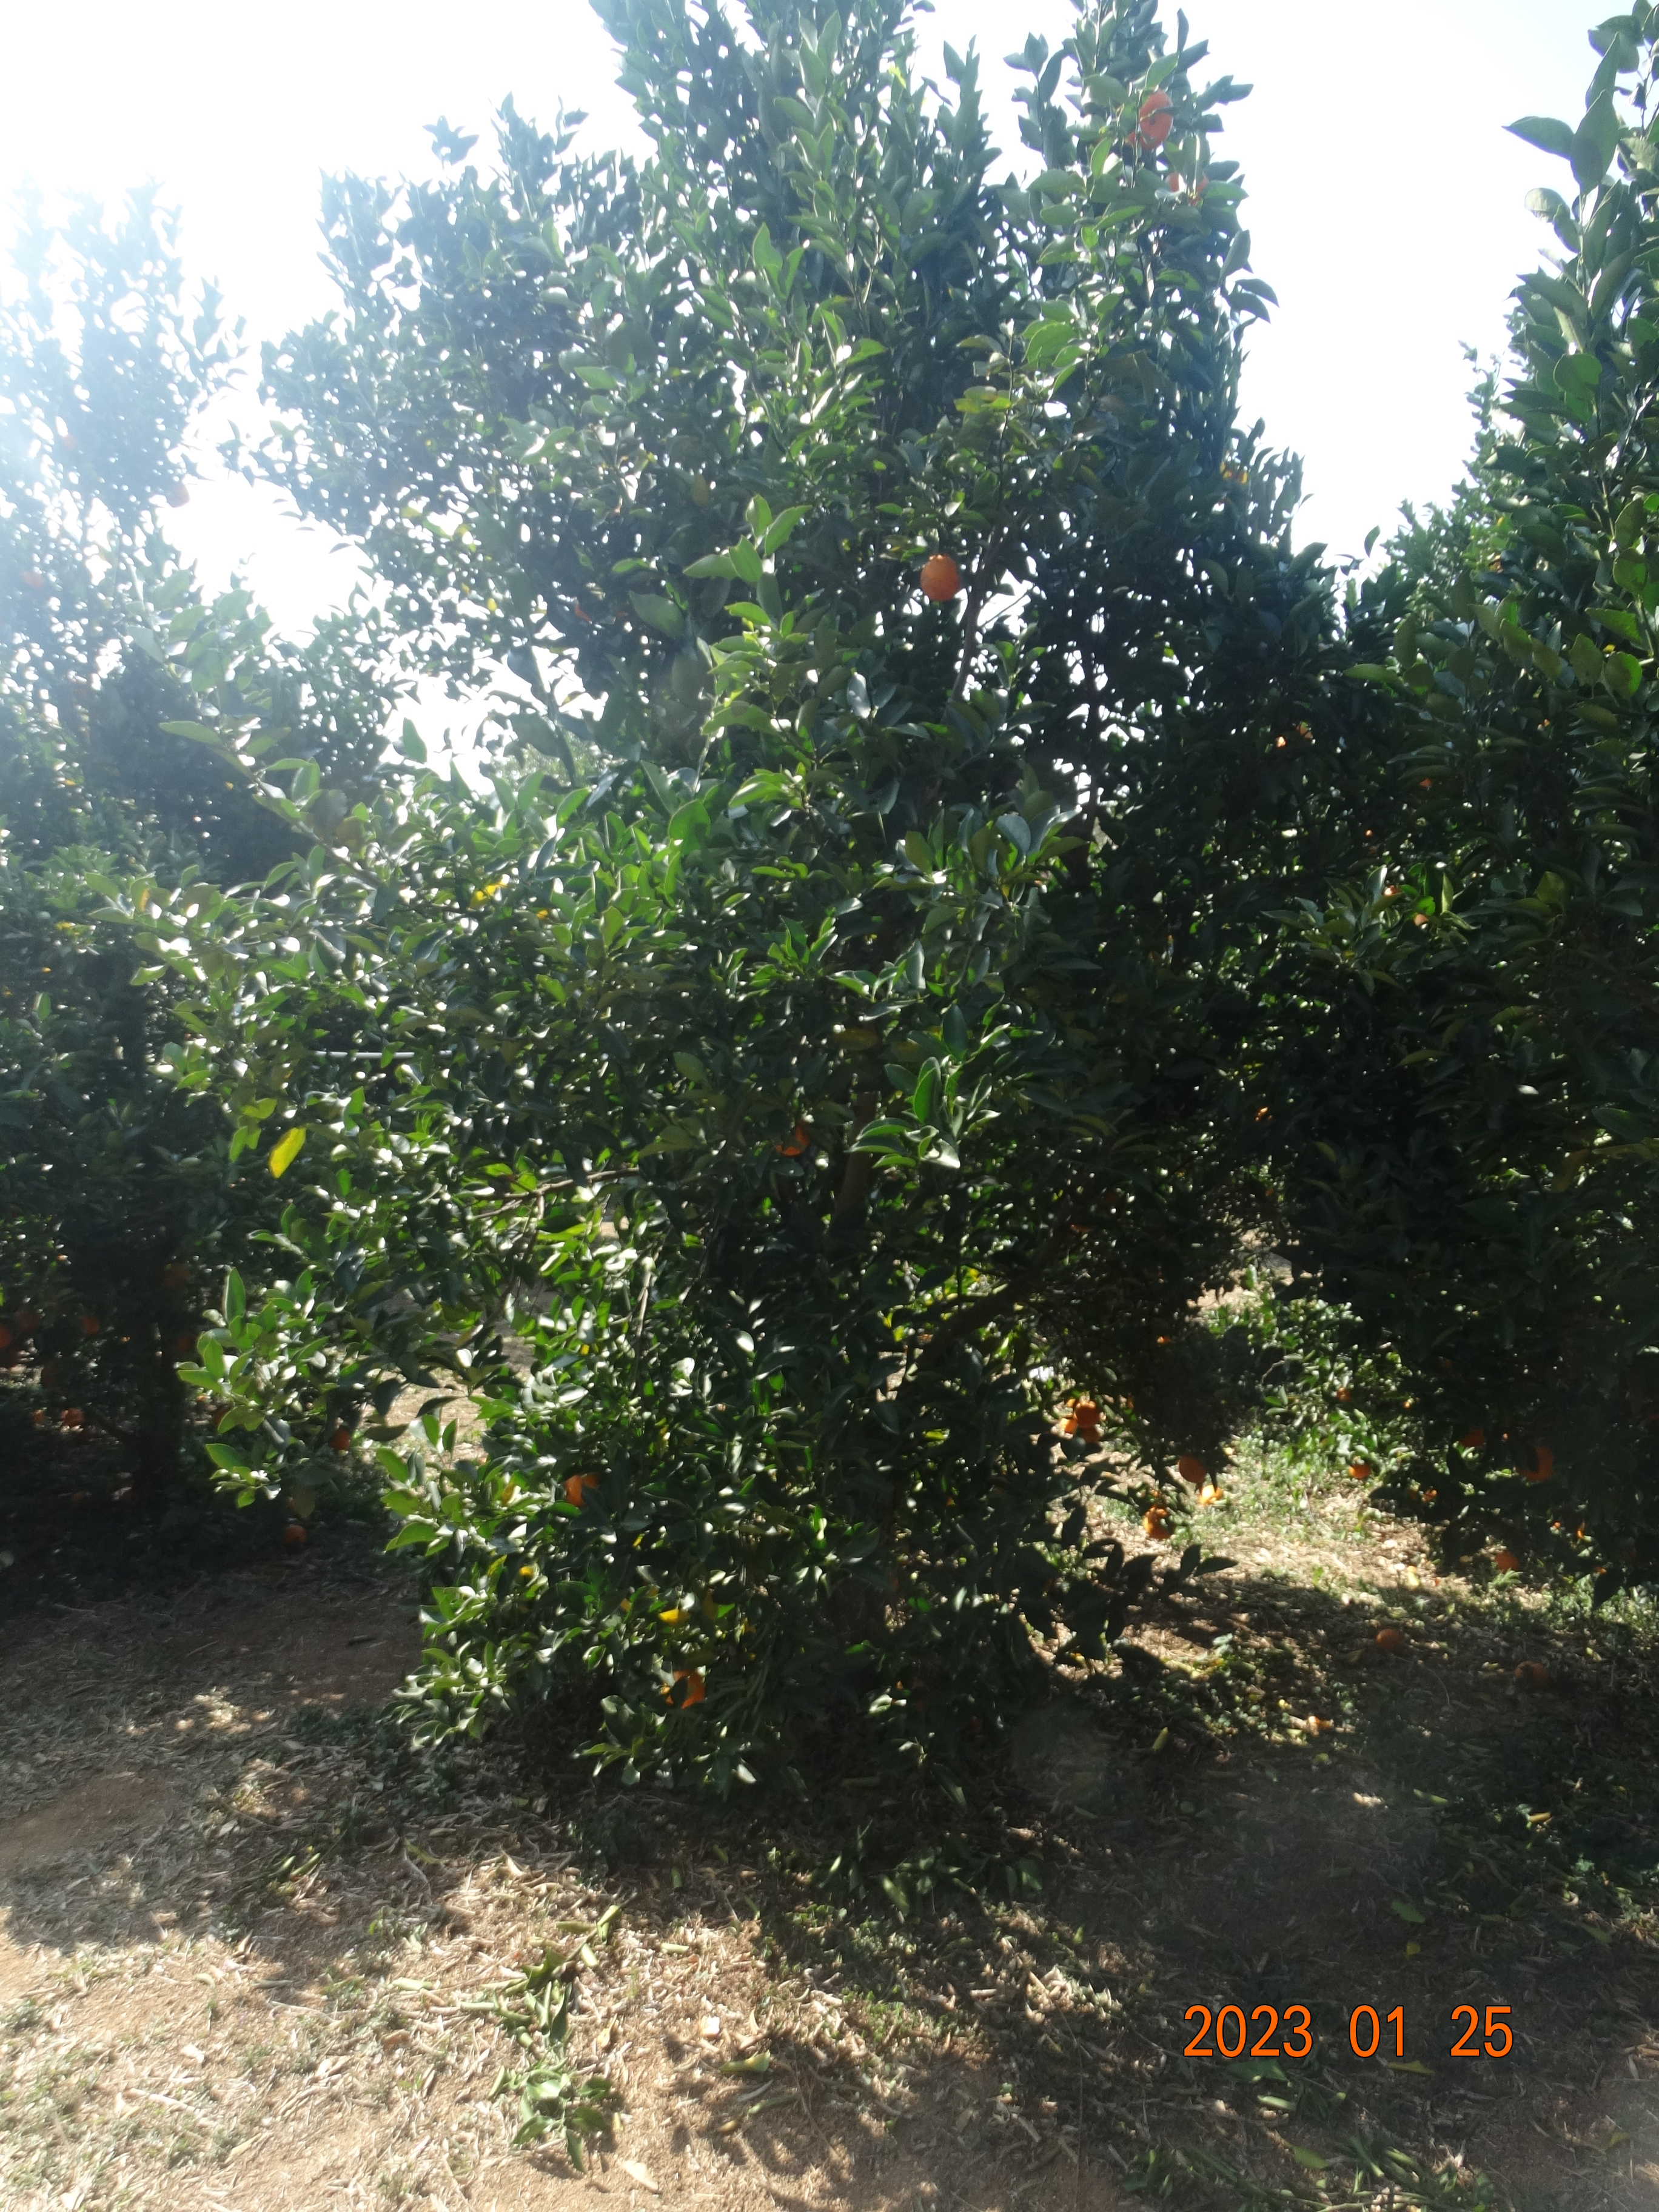
Citrus fruit variety: ponkan